Historiography in the Middle Ages

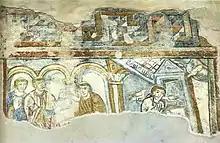
Deeds of the Saints. Remains of a Carolingian fresco from the church of St. Benedict in Malsa. Italy, ca. 825

Isidore's historical framework was rooted in the Spanish Era calendar, beginning in 38 BCE. Unlike Augustine’s speculative and theological reflections on the direction and meaning of history, Isidore accepted and elaborated the standard Christian historiographical model without deviation. Following Augustine, he divided history into seven ages: